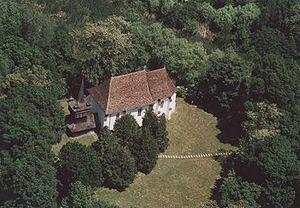
Nagyszekeres est un village et une commune du comitat de Szabolcs-Szatmár-Bereg en Hongrie.